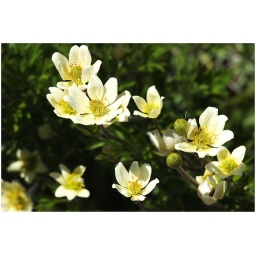
while walking in the forest